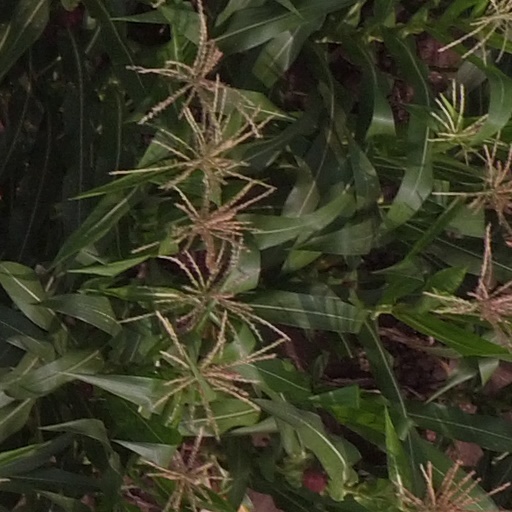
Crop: maize; corn